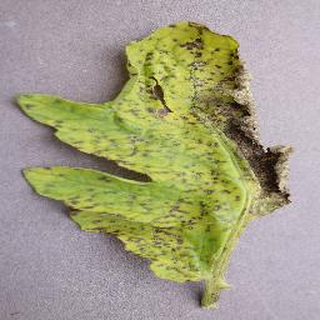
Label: tomato_septoria_leaf_spot